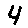
Label: 4